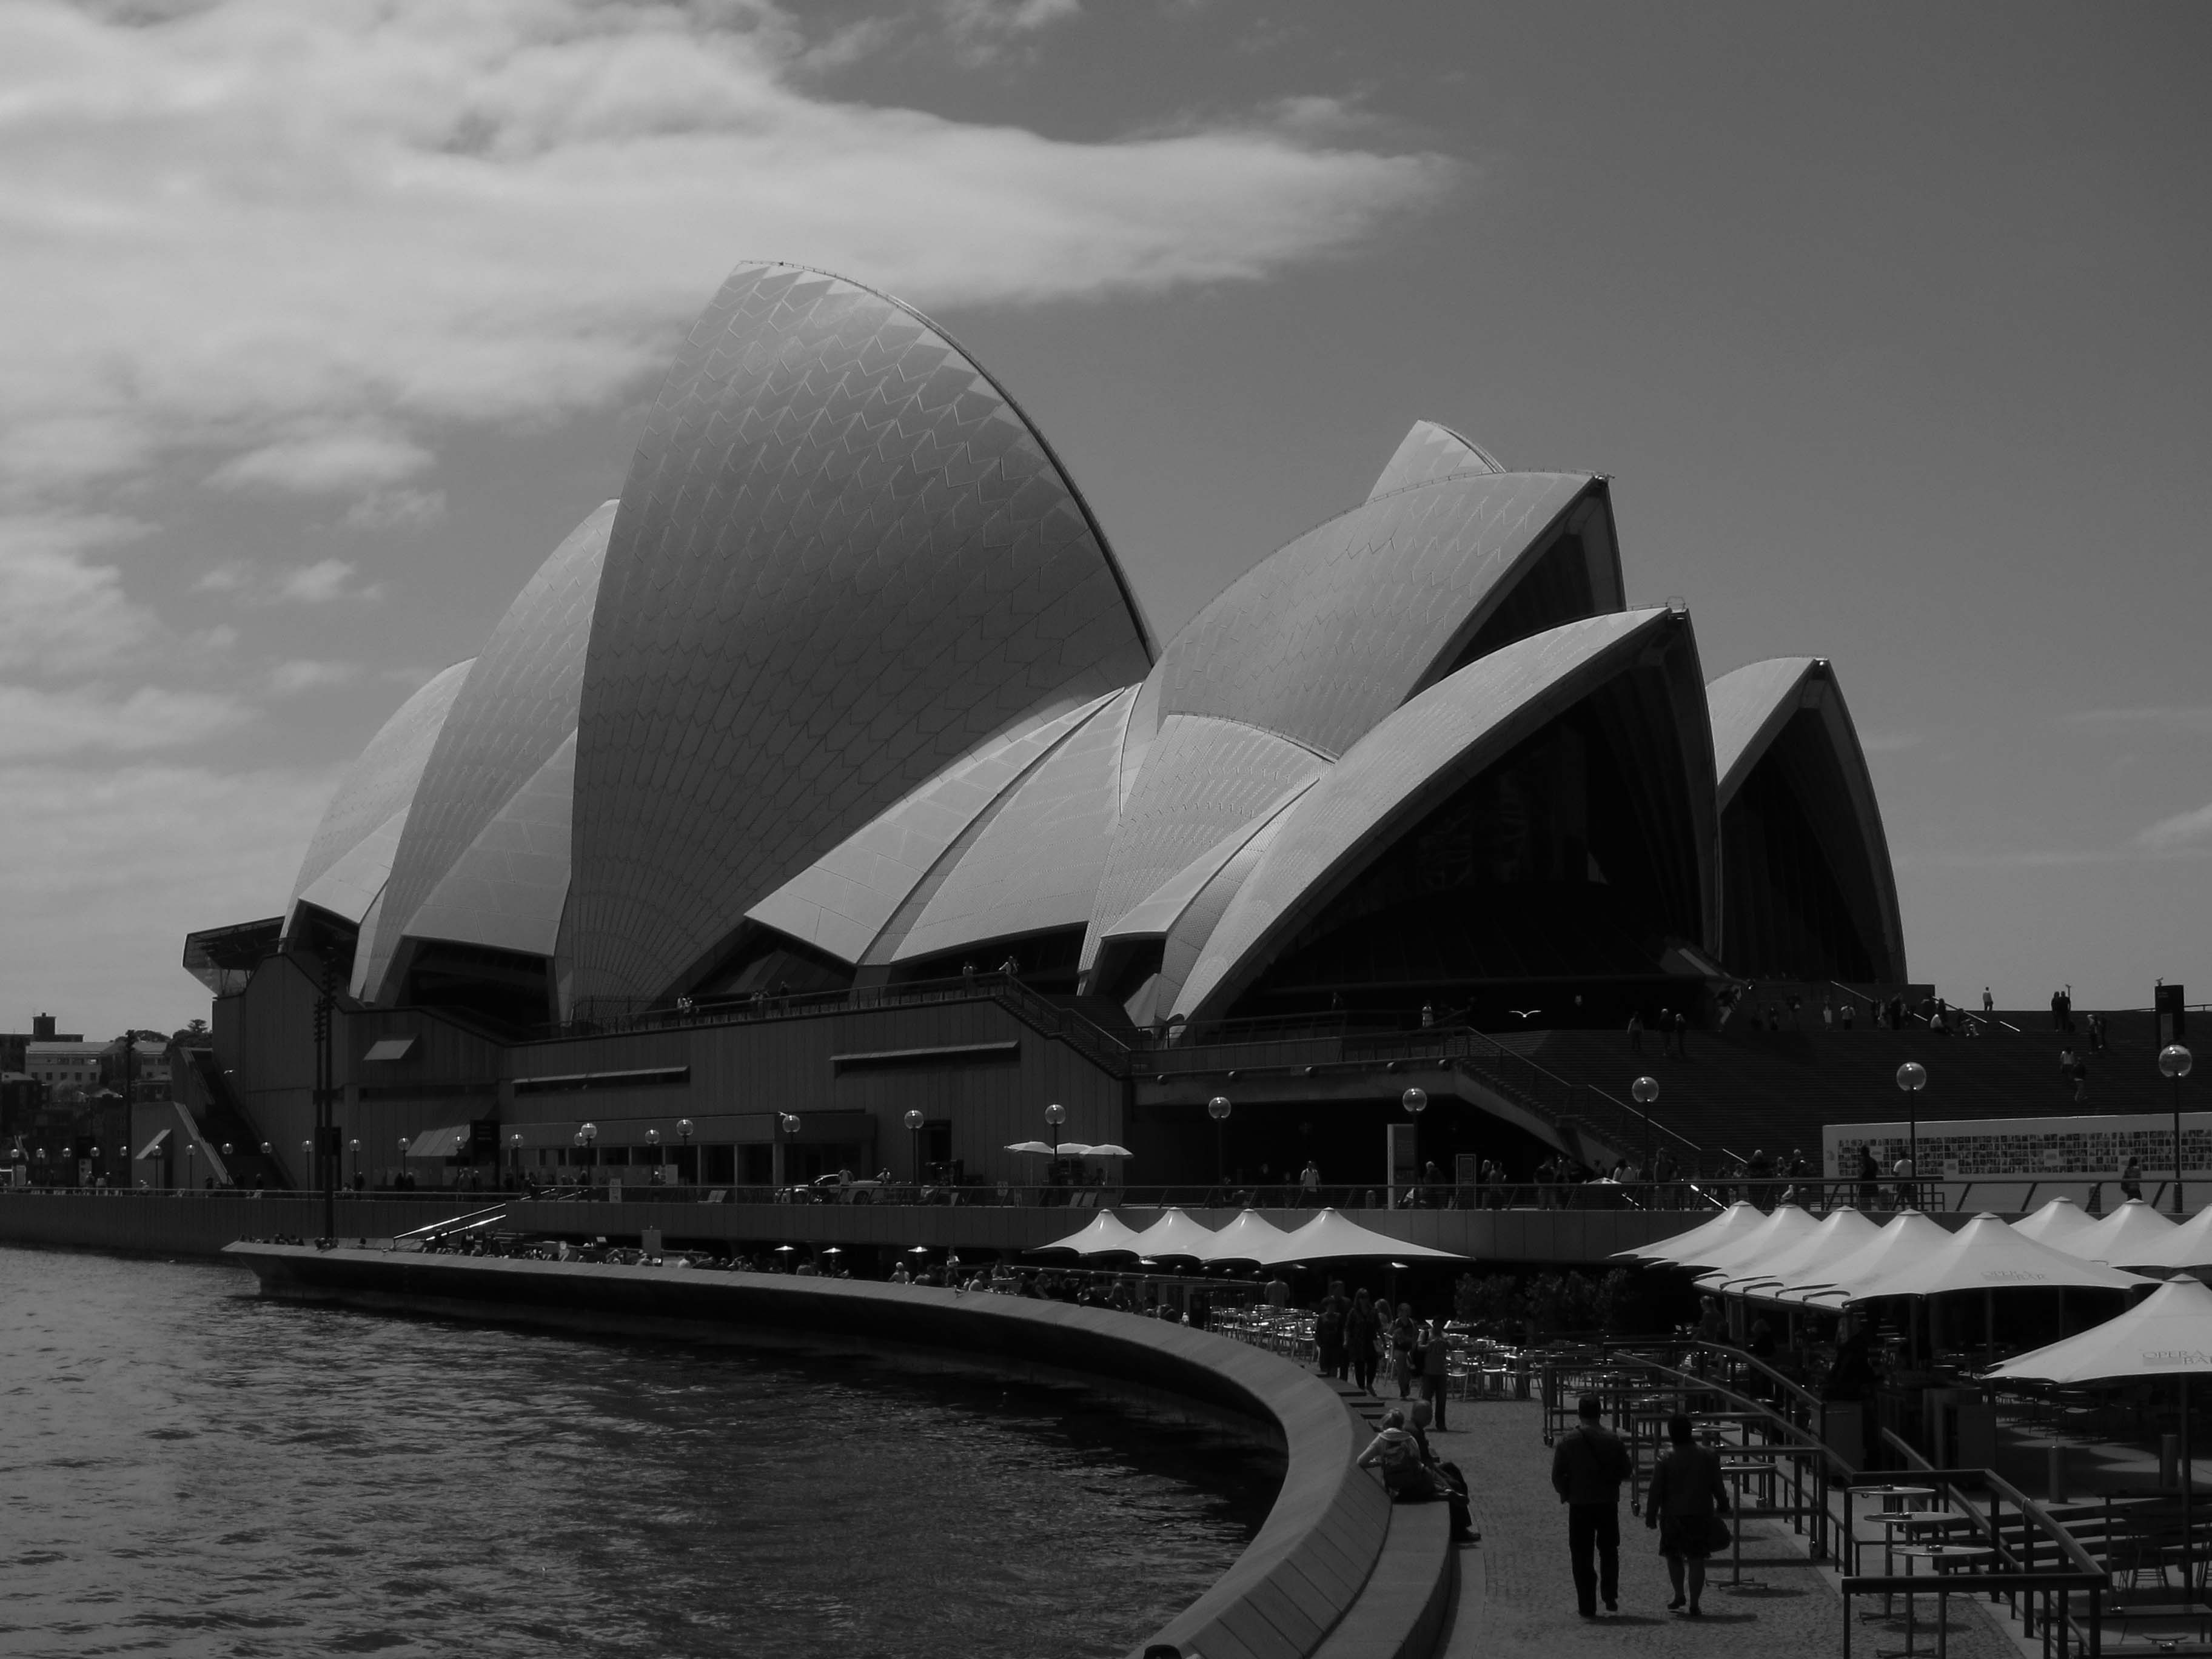
black and white, architecture, photography, building, monument, reflection, vehicle, opera house, landmark, black, monochrome, australia, monochrome photography, atmosphere of earth, sidney